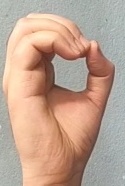
ASL sign: O